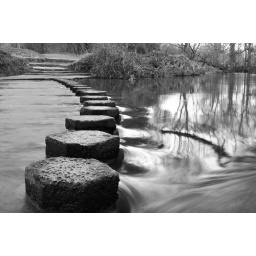
Stepping Stones in black and white